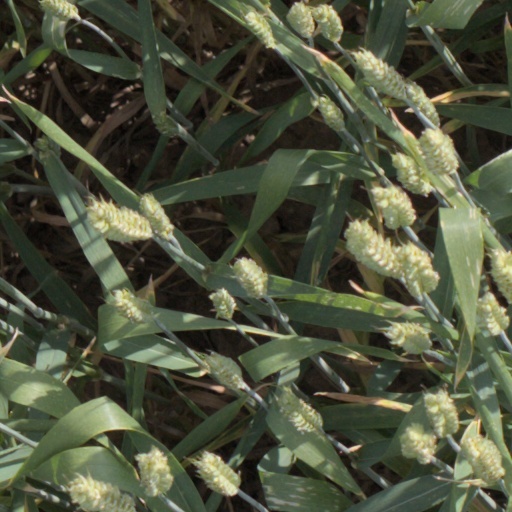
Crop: wheat